Diagonal cumulation

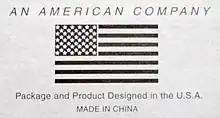
Country of origin labelling for a product designed in the United States and manufactured in China.

Diagonal cumulation is a rules of origin (RoO) provision in international trade whereby products from one country of origin can have value added to it in another as if it were native to that country. It includes the provisions from bilateral cumulation and exists between countries with identical cumulation provisions, even if they are in separate free trade agreements (FTAs).